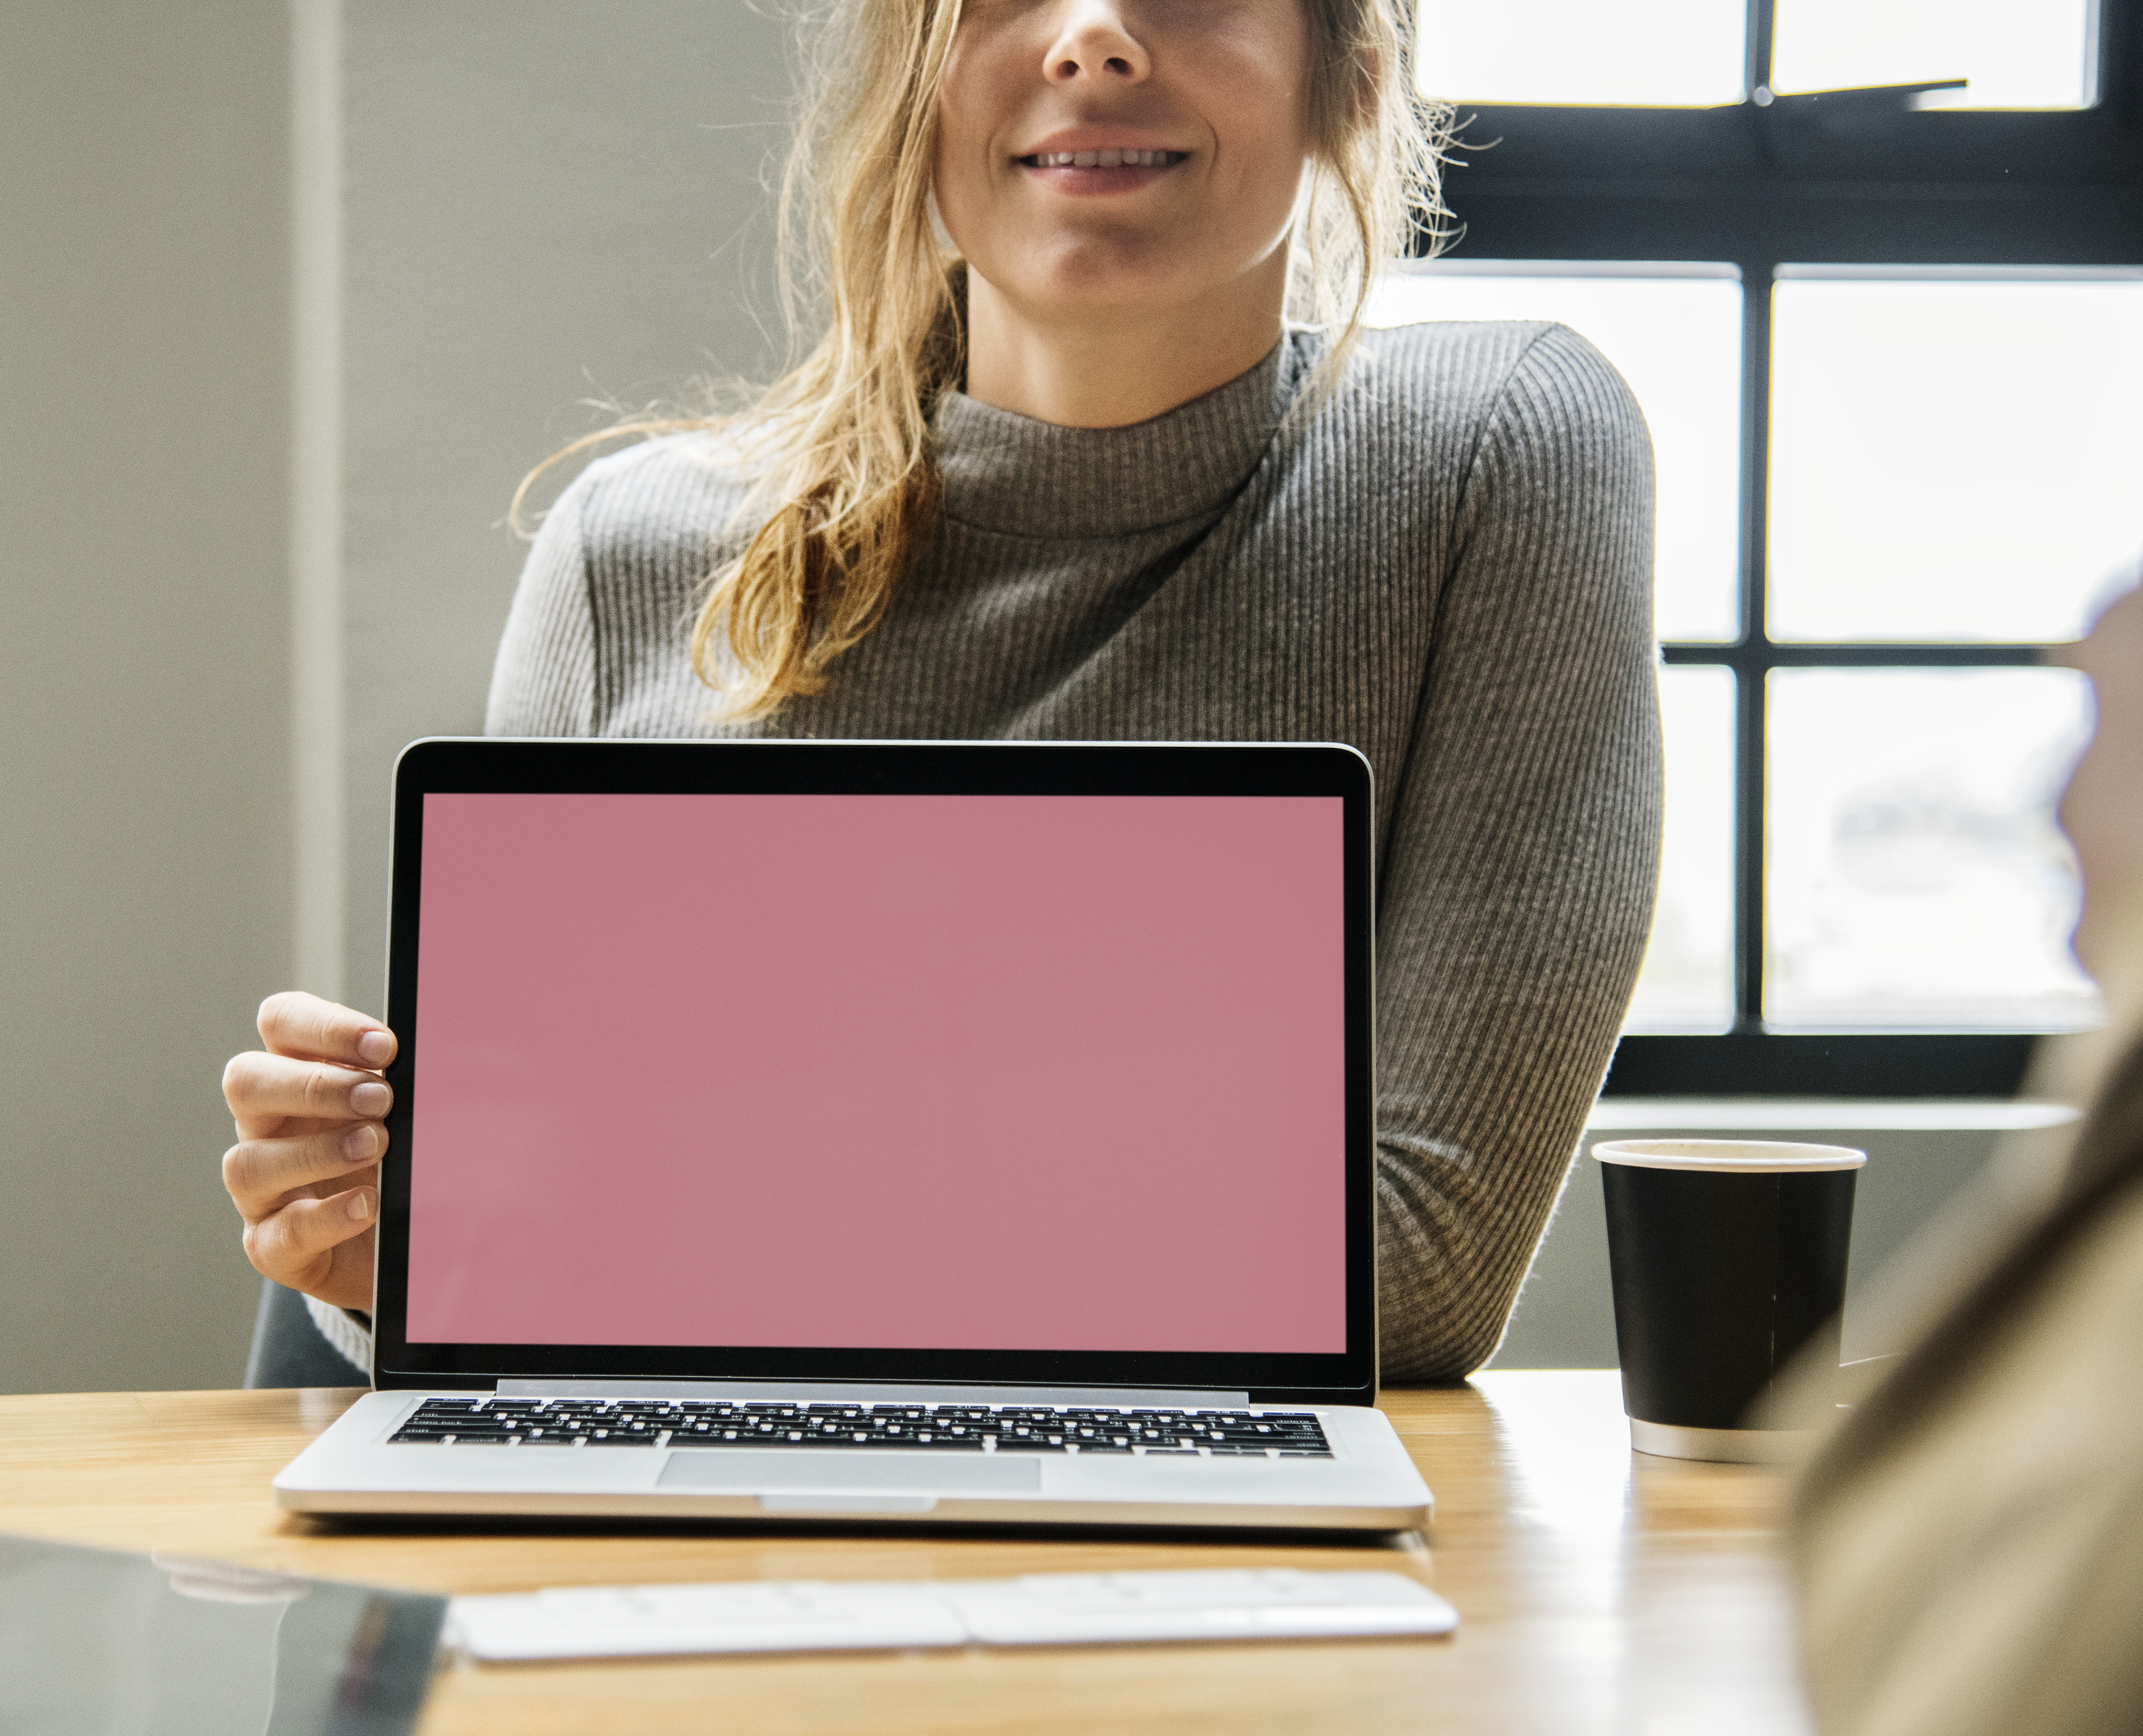
american, blank, blond, casual, caucasian, computer, connection, copy space, corporate, design space, desk, desktop, device, digital, discussion, display, electronic, european, internet, laptop, meeting, mockup, monitor, network, notebook, office, partnership, pointing, portable, presentation, screen, seminar, sensual, sexy, startup, technology, westerner, woman, electronic device